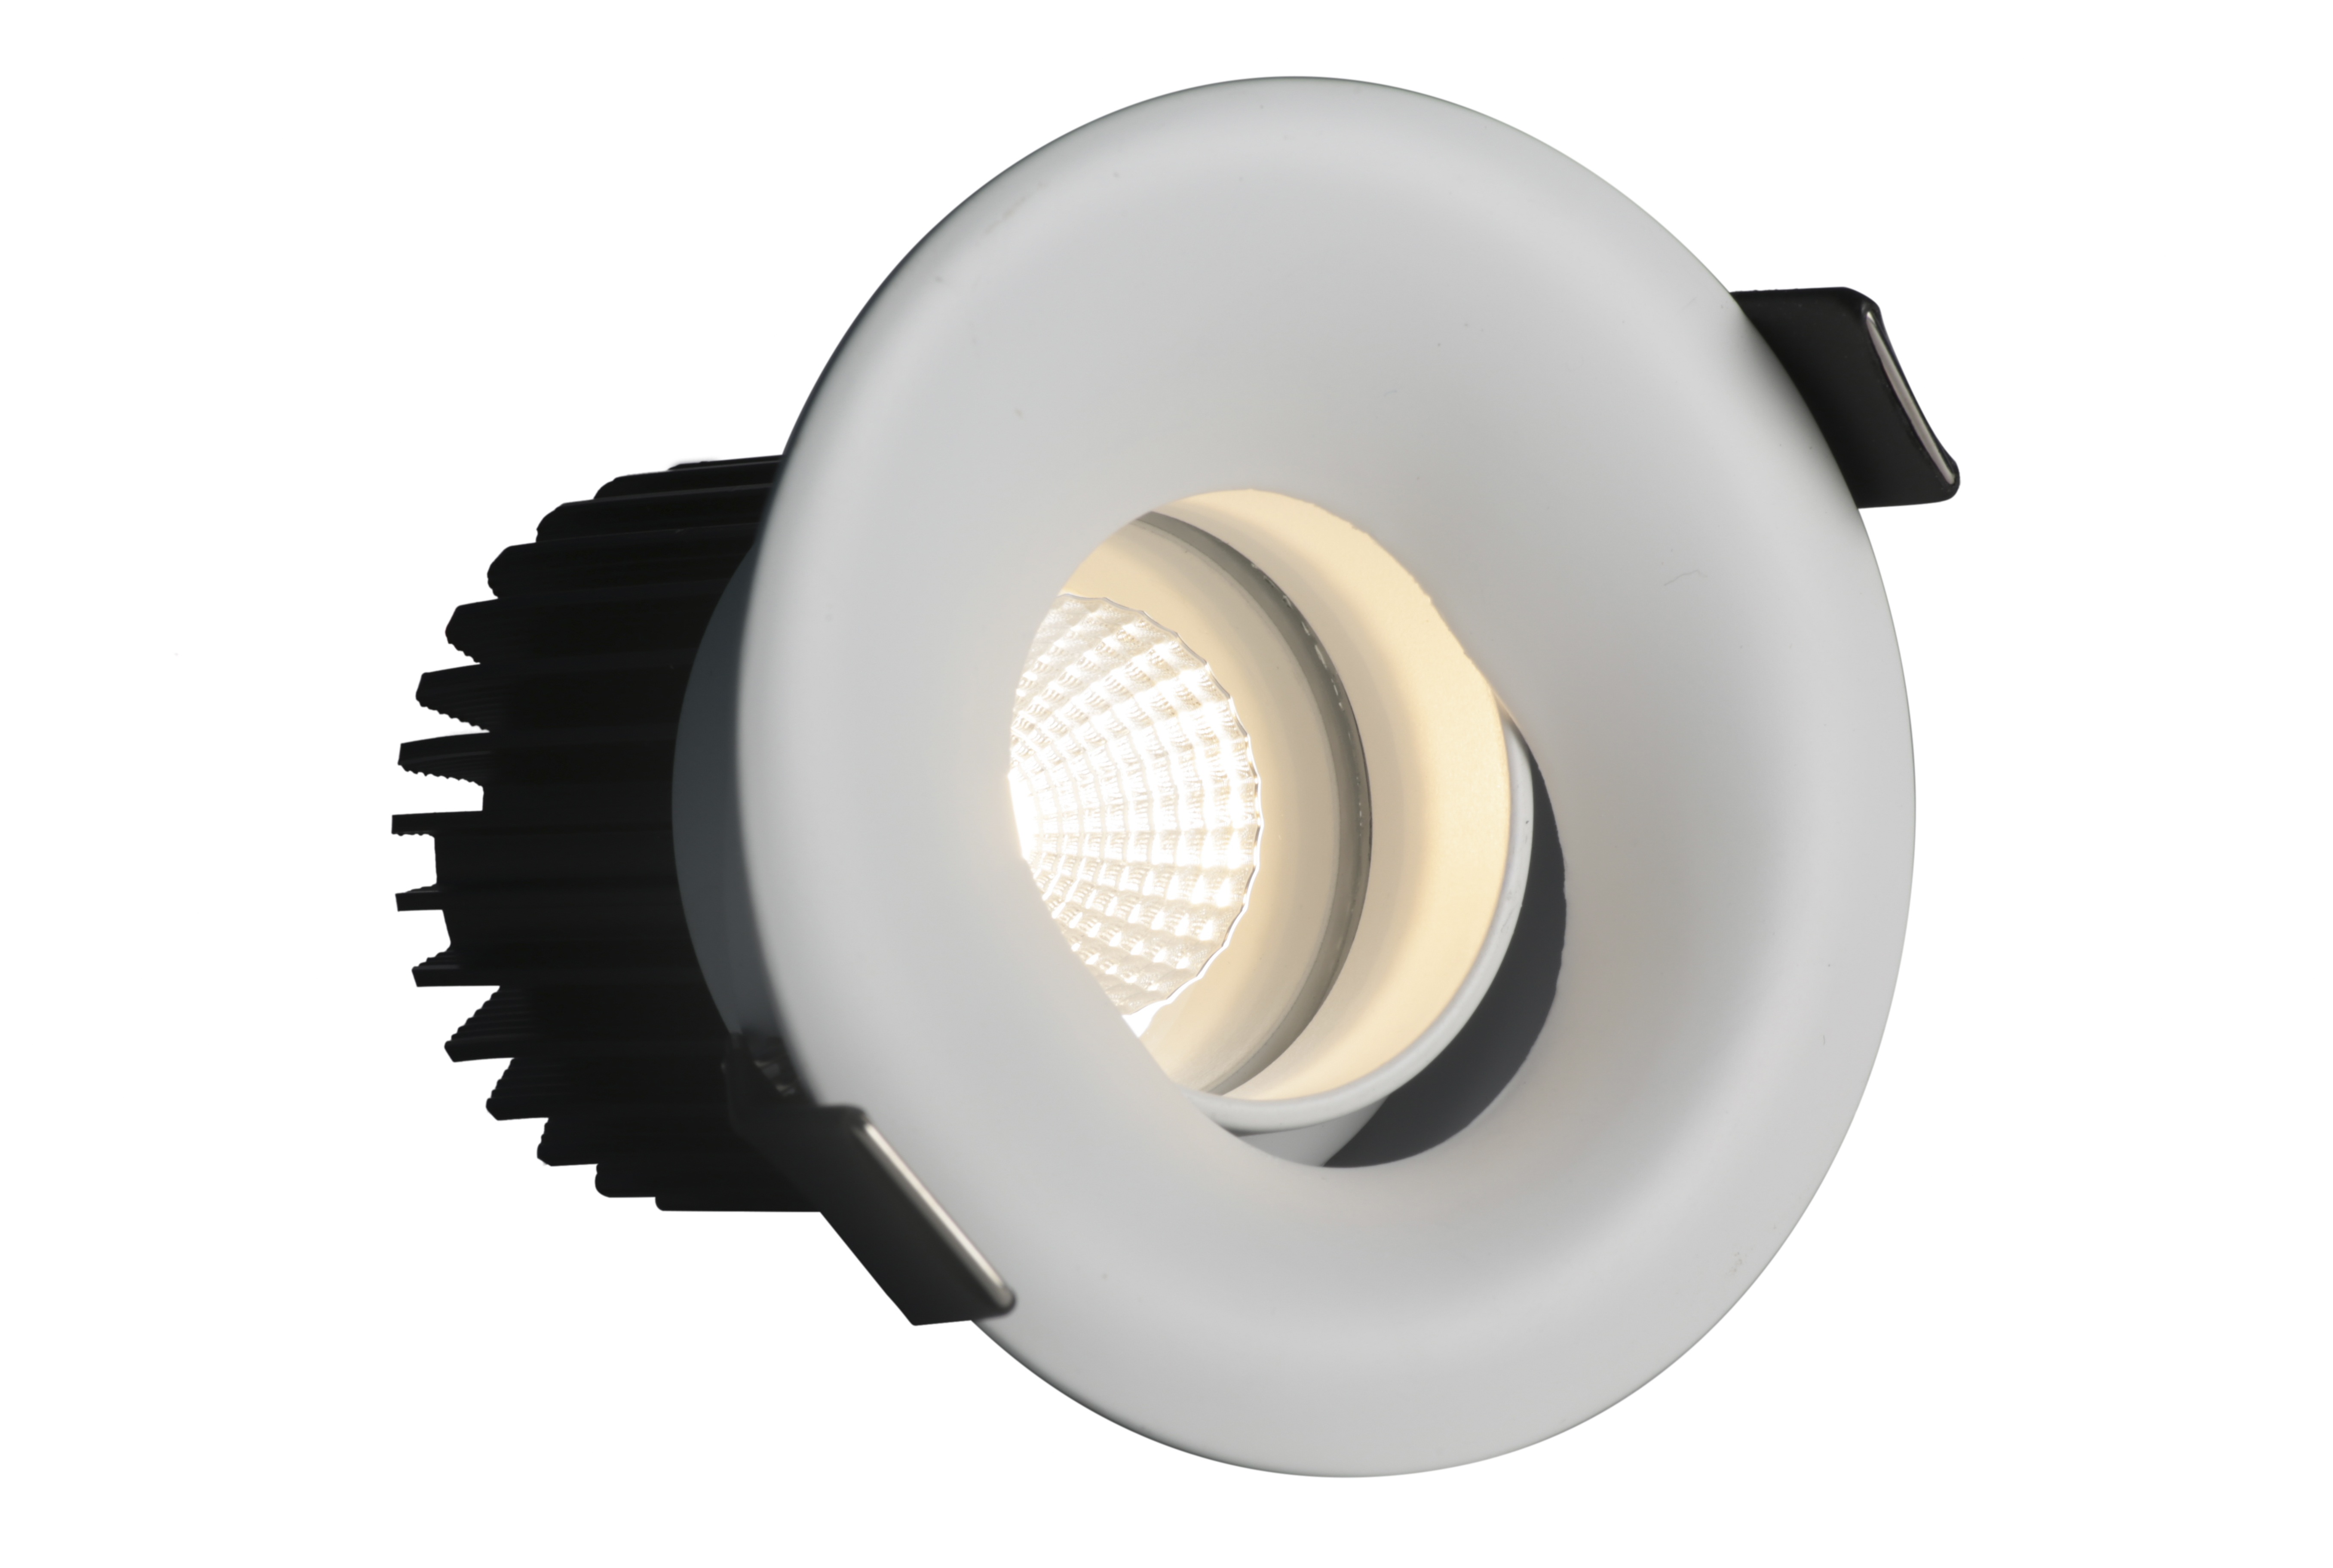
light, glowing, technology, glass, equipment, bulb, electrical, lamp, electricity, lighting, modern, energy, electronic, illuminated, product, bright, light fixture, saving, led, contemporary, electric, illumination, sconce, diode, emitting, toilet seat